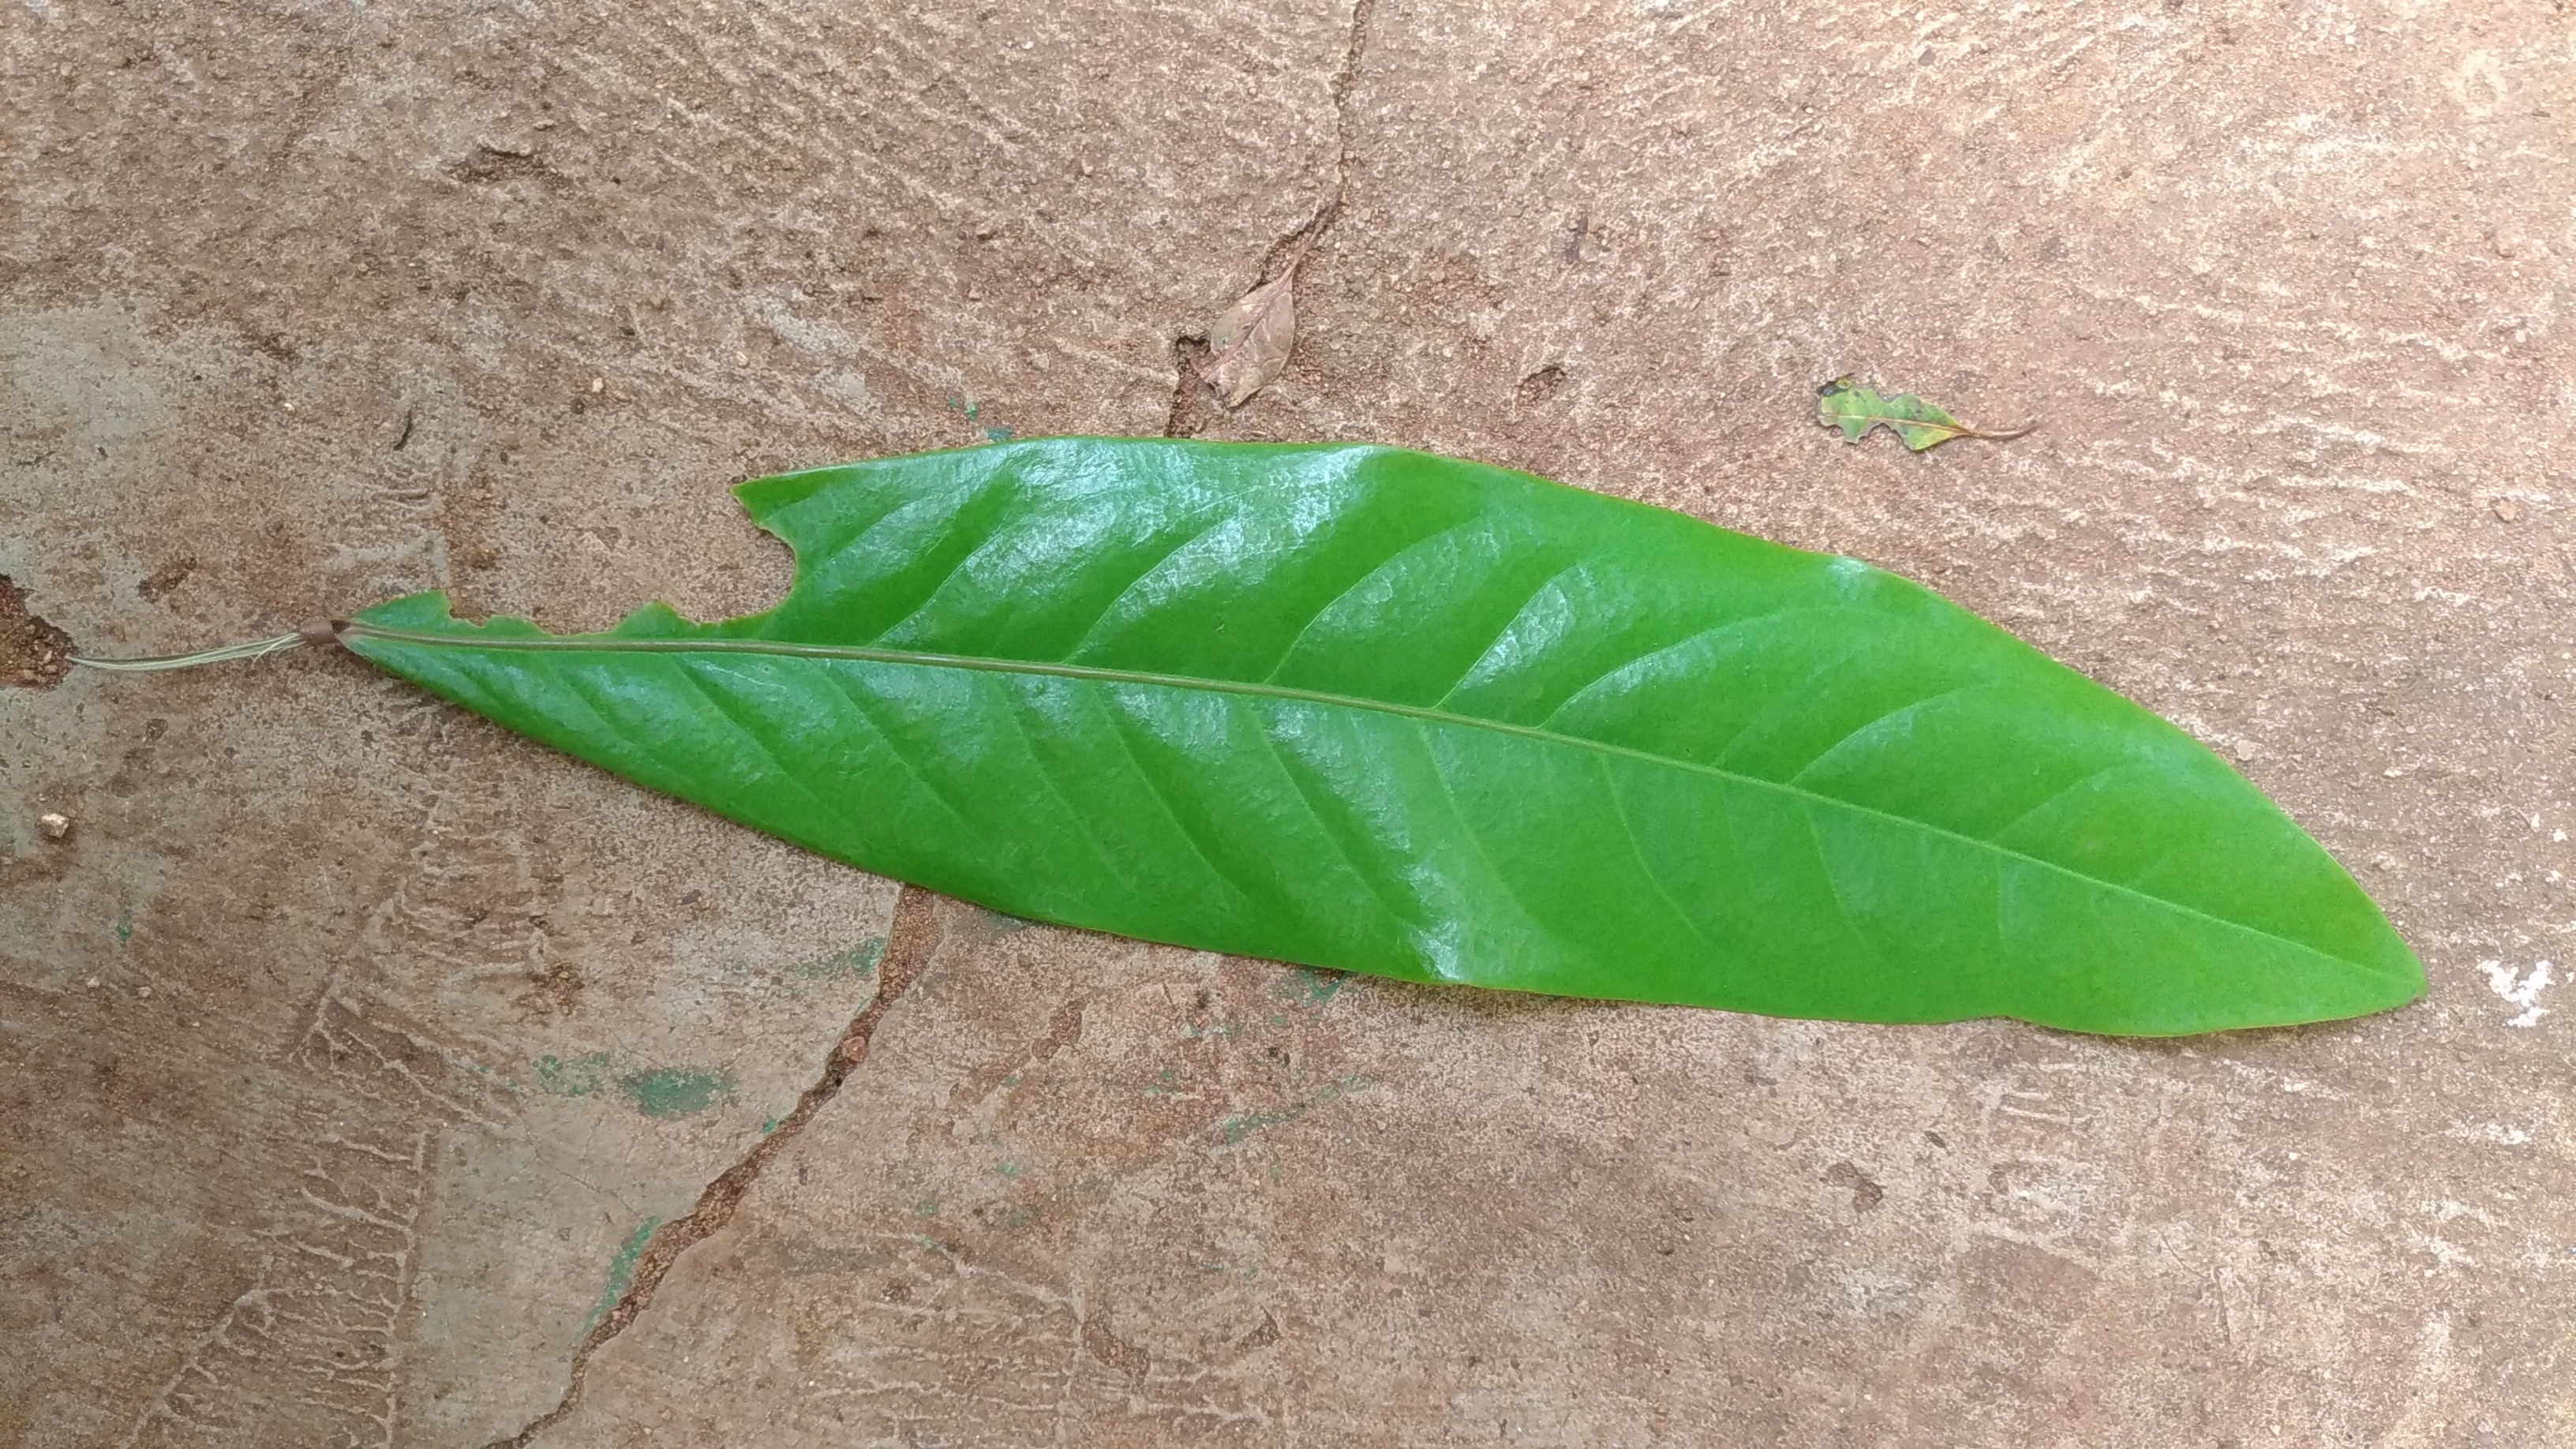
Plant: Seethaashoka